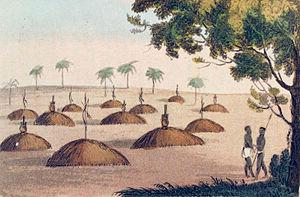
Sépultures sérères
La religion sérère, a ƭat Roog, regroupe les croyances, pratiques et enseignements religieux du peuple sérère installé dans la région de Sénégambie. Les Sérères croient en une divinité suprême universelle appelée Rog. Parmi les peuples cangins, Rog est désigné comme Kooh, Kopé Tiatie Cac, Kokh Kox, etc. Les croyances religieuses sérères se fondent sur des chants et des poèmes anciens ; elles comprennent la vénération et les offrandes aux saints, anciens Sérères, ainsi qu'aux esprits ancestraux, mais aussi des croyances astronomiques et cosmologiques, des rites d'initiation, des pratiques médicales et une histoire du peuple sérère. Rog est à la fois partout et nulle part. C'est la raison pour laquelle il n'y a pas de maison de Rog. Les Sérères prient Rog – par le biais d'intercesseurs –, mais ne font pas de sacrifices d'animaux directement à Rog.
Les Sérères sont un peuple d'Afrique de l'Ouest, surtout présent au centre-ouest du Sénégal, du sud de la région de Dakar jusqu'à la frontière gambienne. Ils forment, en nombre, la troisième ethnie du Sénégal, après les Wolofs et les Peuls ; environ un Sénégalais sur six est d'origine sérère. Quelques groupes sérères sont également présents en Gambie et en Mauritanie. Les Sérères constituent l'une des plus anciennes populations de la Sénégambie.
Le mythe de la création des sérères est le mythe de la création traditionnelle des peuples sérères du Sénégal, de la Gambie et de la Mauritanie. De nombreux Sérères qui adhèrent aux principes de la religion sérère estiment que ces récits sont sacrés. Certains aspects des traditions religieuses des Sérères et des Ndut sont inclus dans les récits contenus dans le présent document, mais ne s'y limitent pas.